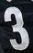
Number: 3